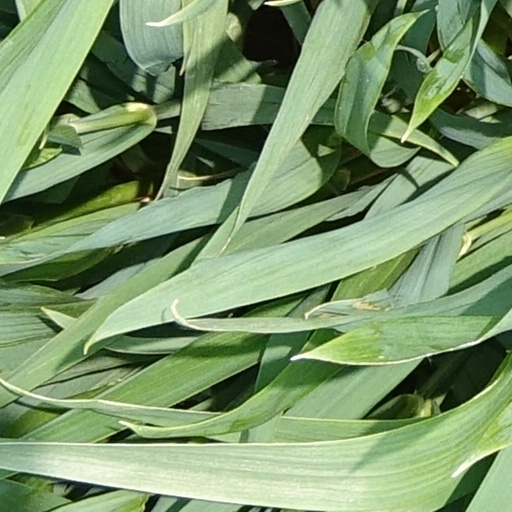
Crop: wheat